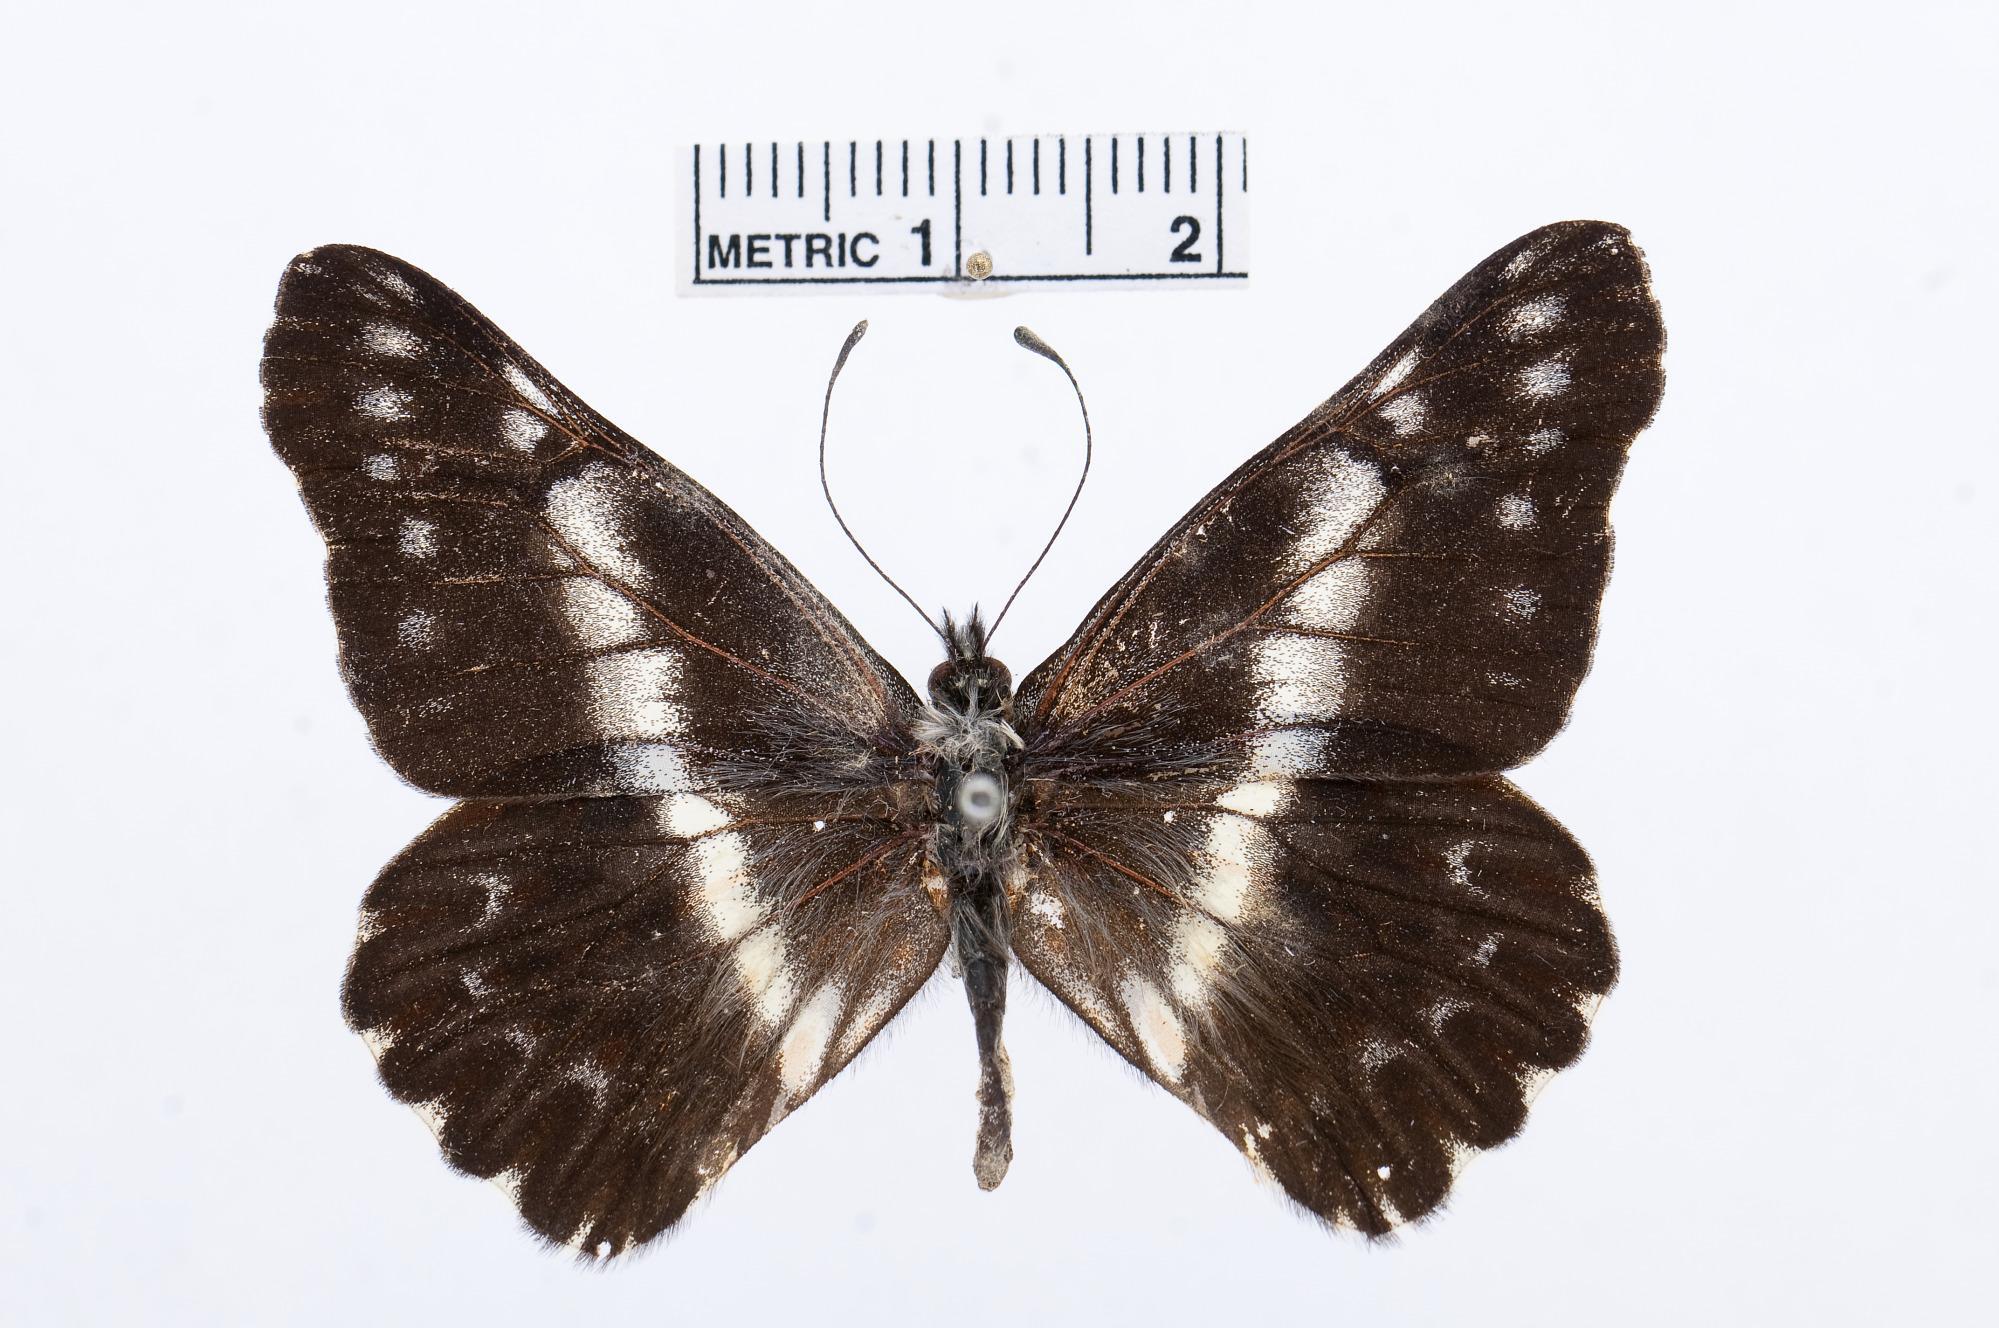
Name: Catasticta teutila
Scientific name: Catasticta teutila
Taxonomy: Animalia, Arthropoda, Hexapoda, Insecta, Lepidoptera, Pieridae, Pierinae